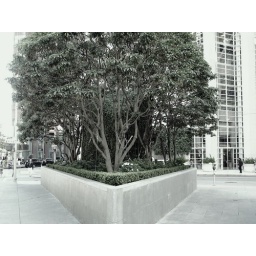
black and white tree in san fran